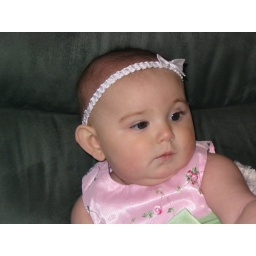
Serenity at memere and pepe's house in the easter dress that they got for her and her easter bunny!